Niamh Blackshaw

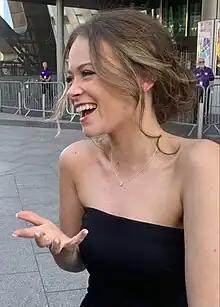
Blackshaw in 2023

Niamh Kate Blackshaw (born 19 November 1998) is an English actress. She made her television debut in a Mr Kipling advert before joining the ITV soap opera "Coronation Street" (2017) as Lara Cutler. She then played Juliet Nightingale in the Channel 4 soap opera "Hollyoaks" (2018–2023), for which she was nominated for Best Leading Performer at the 2023 British Soap Awards. Following her exit, she joined the cast of "Waterloo Road" (2025) as Agnes Eccleston.